Avery Skinner

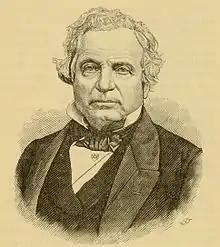
Avery Skinner

Avery Skinner (June 9, 1796 – November 24, 1876) was an American politician from New York.